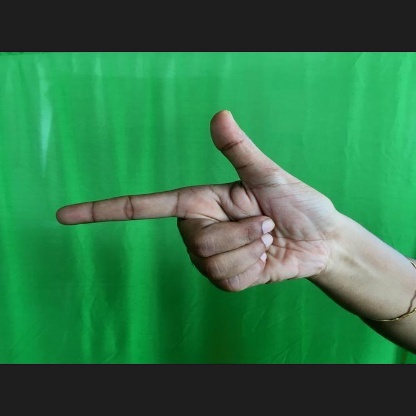
Mudra: Chandrakala